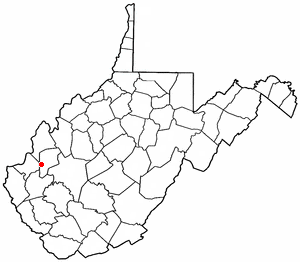
La ville américaine de Hurricane est située dans le comté de Putnam, dans l’État de Virginie-Occidentale. Lors du recensement de 2010, sa population s’élevait à 6 284 habitants.